Describe the emotion expressed in this image:  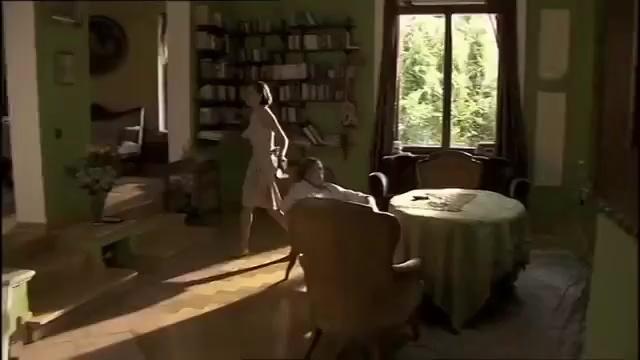
This person displays Fear, valence and arousal with moderate intensity.